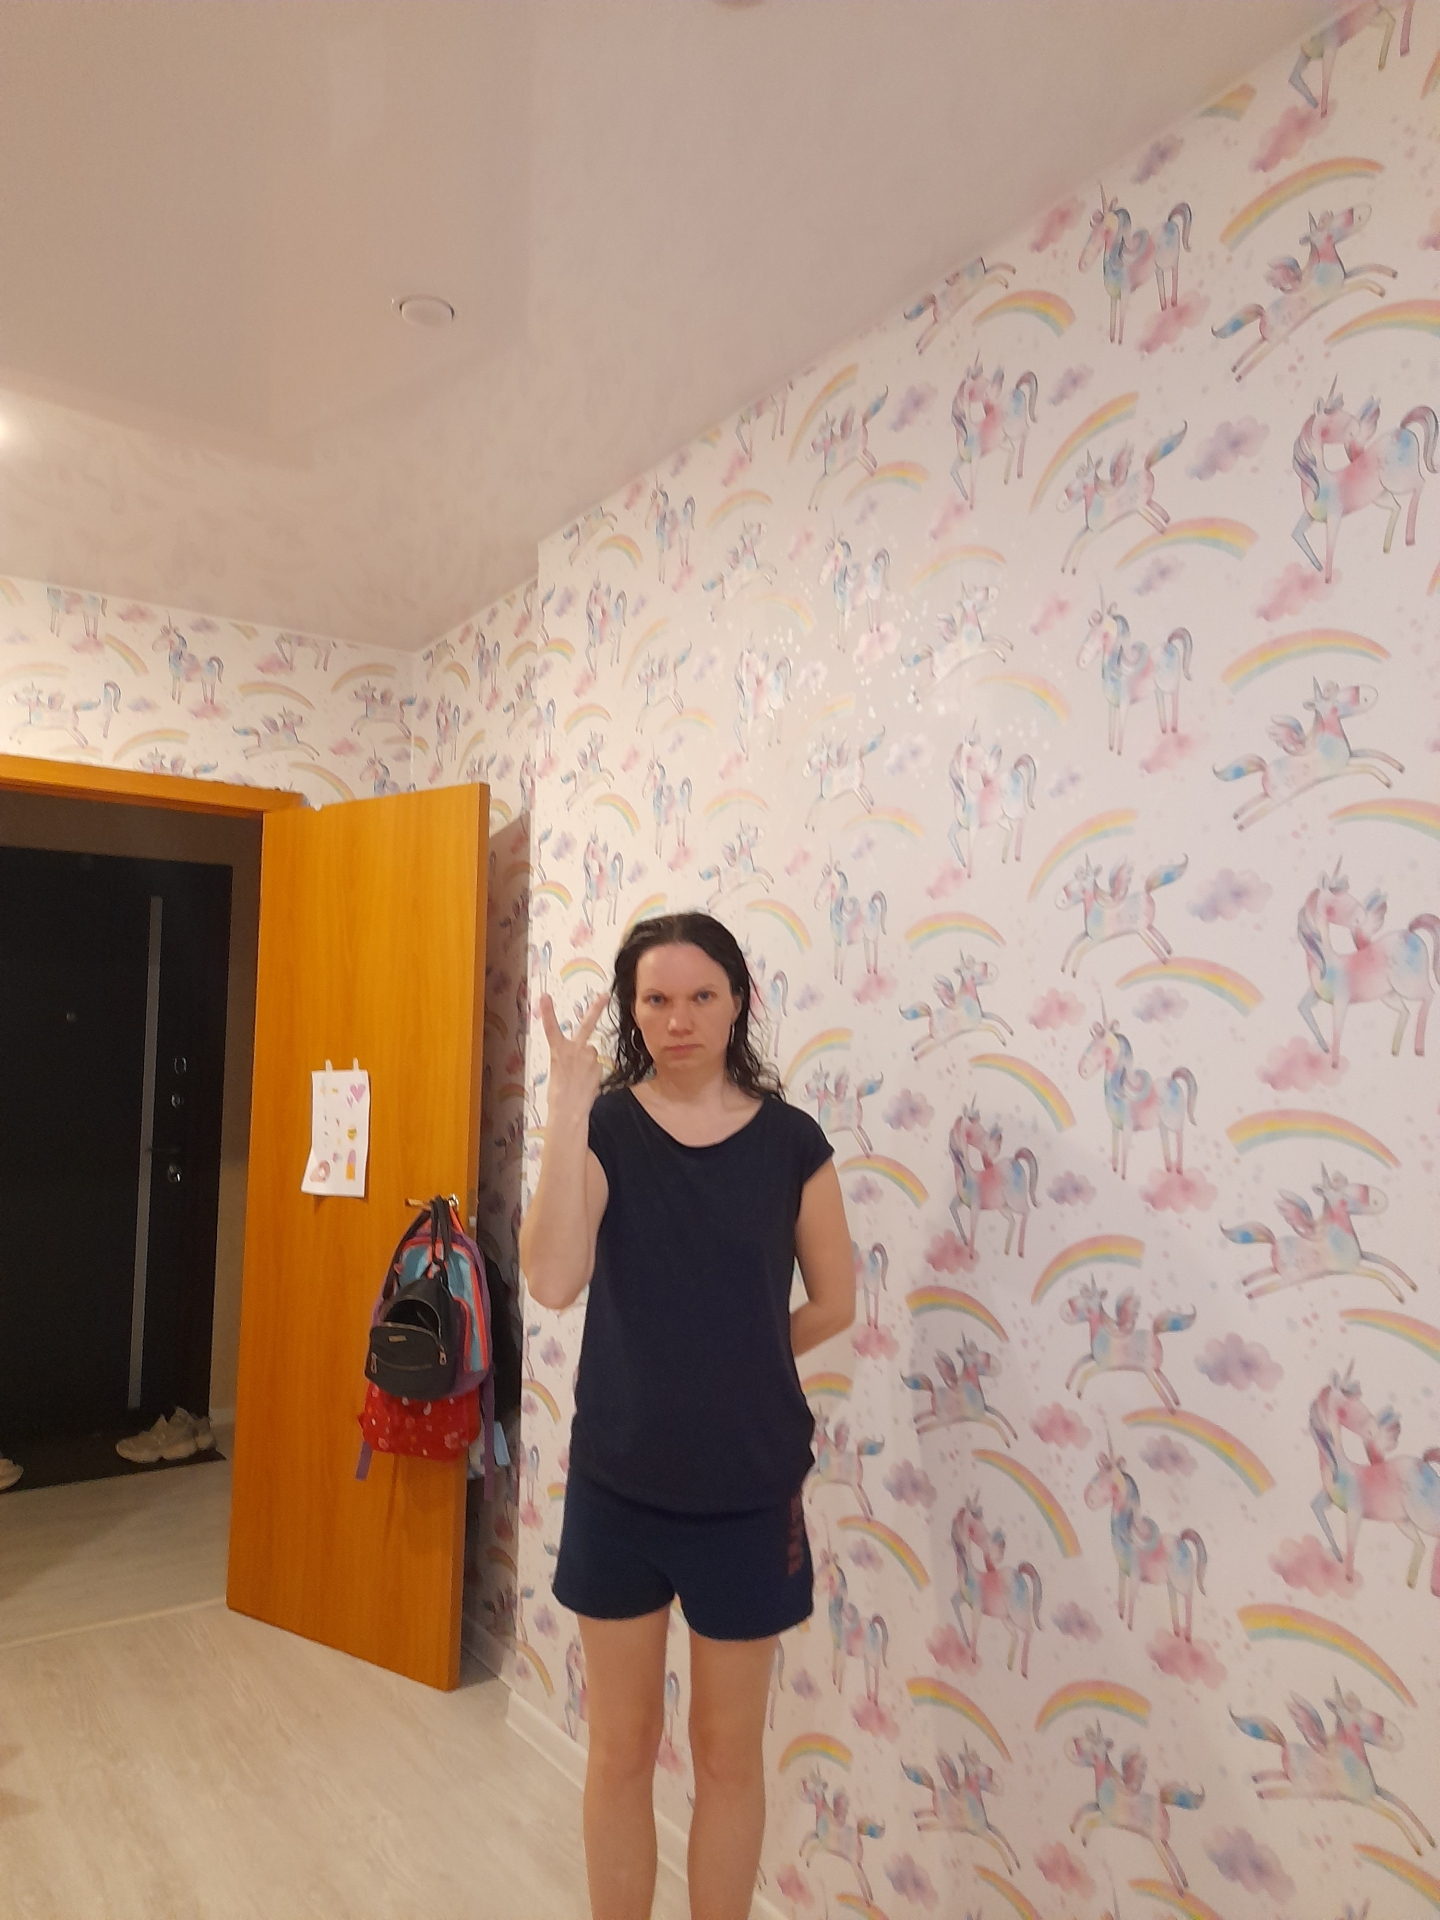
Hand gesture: peace_inverted